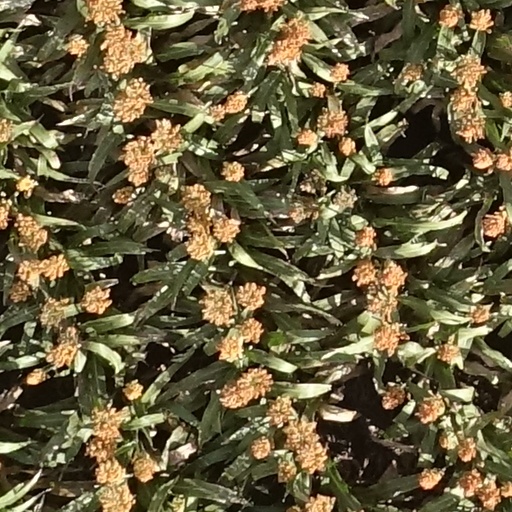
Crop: sorghum